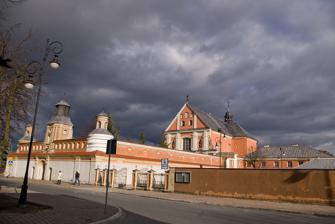
Building: St. Anthony's Church, Ostrołęka
Country: Poland
Year built: 1696
Modern view of the former convent St. Anthony of Padua Church ( Polish : kościół pw. św. Antoniego Padewskiego ) is a Roman Catholic parish church located in Ostrołęka , Poland. Built between 1666 and 1696 the church is part of a former Bernardine monastery complex. It is one of the oldest and most valuable historical monuments in Ostrołęka. History The initiator and benefactor of the construction of the monastery and church was Tomasz Gocłowski, judge of the Nur land , who announced his intention to found the complex at the Bernardine convent in Przasnysz on January 14, 1664. The motivation for the foundation was a desire to gain prestige, as well as to prevent the possible spread of Protestantism from neighboring Prussia. In 1665, Bishop Jan Gembicki of Płock and King Jan Kazimierz, whose consent was necessary due to royal status of the city of Ostrołęka, approved the foundation of the monastery. The monastery was established outside the city itself, in the Łomża suburb area, initially as a wooden structure. The introduction of monks to their new residence took place on June 13, 1666, on the feast day of Saint Anthony of Padua. In 1668, the congregation was elevated to the rank of a convent, with Father Jerzy Lipski as the guardian in charge. During the November Uprising it was one of crucial points of Polish defence during the battle of Ostrołęka in 1831. Secularised in the aftermath of the January Uprising in 1864, it was taken over by the tsarist authorities of partitioned Poland and a school was moved to the former convent. It was returned to a local Catholic parish in 1927. In 1989, the building was heavily damaged by fire, but it was since restored. References